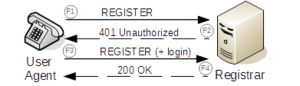
Session Initiation Protocol est un protocole standard ouvert de gestion de sessions souvent utilisé dans les télécommunications multimédia Il est depuis 2007 le plus courant pour la téléphonie par internet.